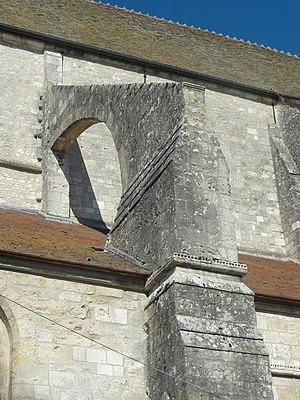
Dernier arc-boutant d'origine, entre la 3e et la 4e travée du sud.
La collégiale Saint-Martin est une église paroissiale de confession catholique, dédiée à saint Martin de Tours, située dans la commune française d'Étampes et le département de l'Essonne.